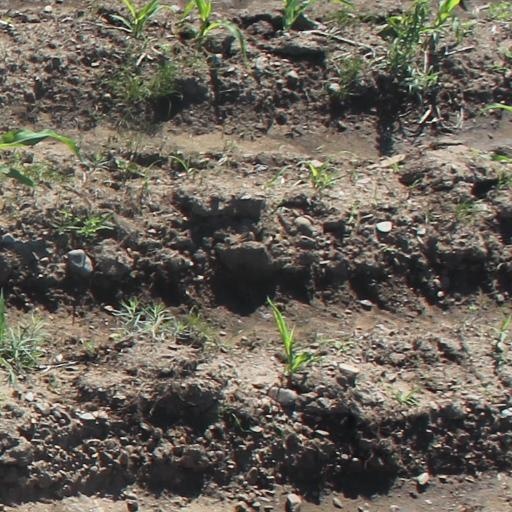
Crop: maize; corn